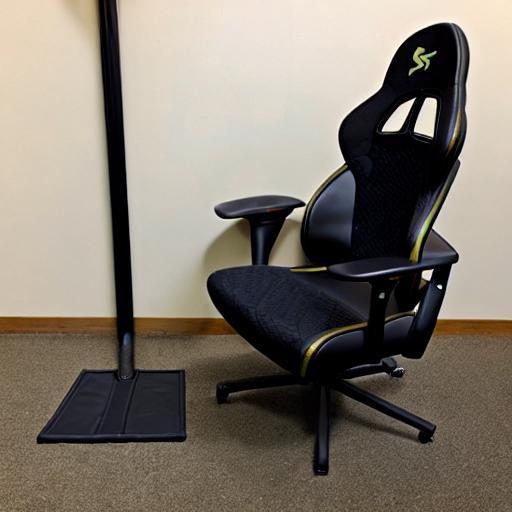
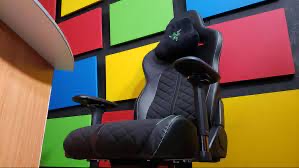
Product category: items_chair
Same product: no